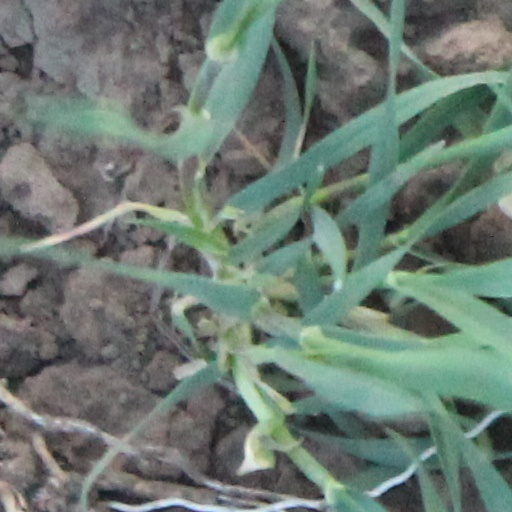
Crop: wheat